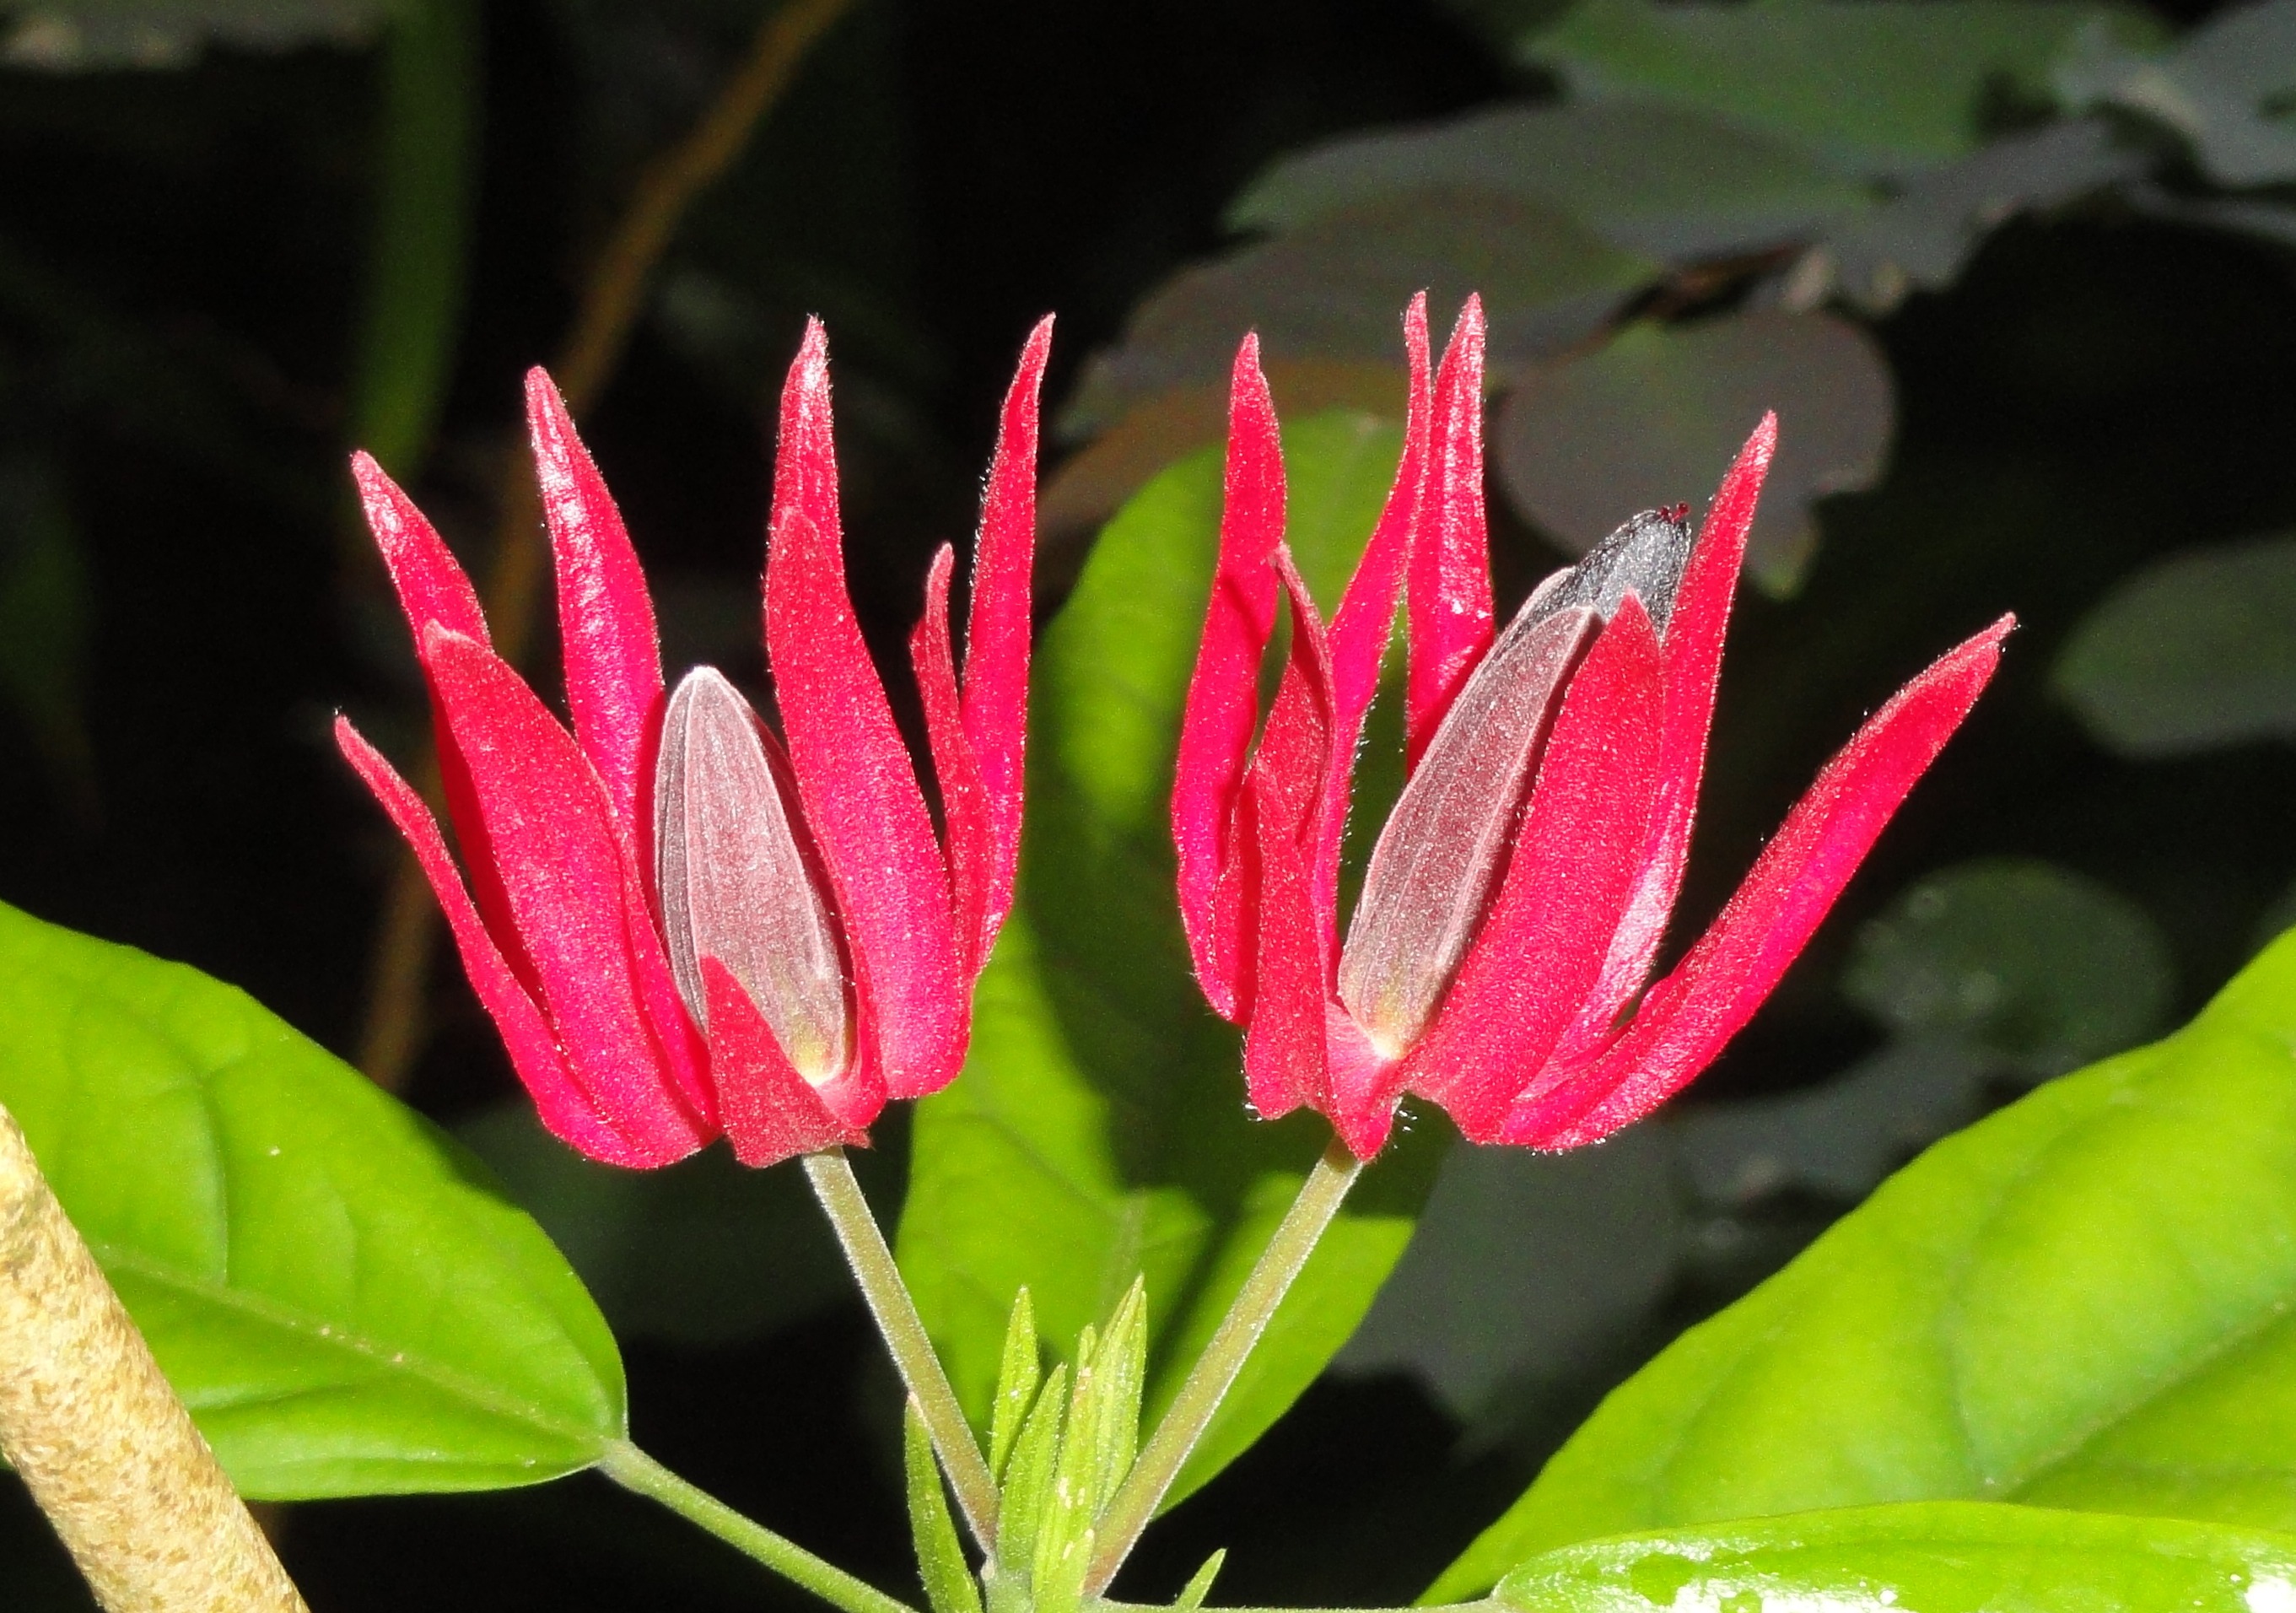
nature, plant, leaf, flower, petal, red, macro, botany, garden, flora, wildflower, flowers, close up, red flower, outside, petals, shrub, bud, macro photography, flowering plant, plant stem, land plant